Technical drawing tool

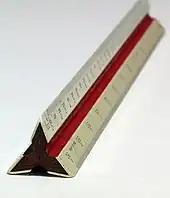
An architect's scale

A scale ruler is a scaled, three-edged ruler which has six different scales marked to its sides. A typical combination for building details is 1:20, 1:50, 1:100, 1:25, 1:75 and 1:125. There are separate rulers for zoning work as well as for inch units. Today scale rulers are made of plastic, formerly they were made of hardwood. A pocket-sized version is also available, with scales printed on flexible plastic strips.